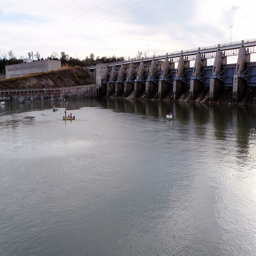
Small boats float near a lock for a dam.
A small boat in a large body of water.
Many boats are in the calm water near a bridge.
a river and two boats are in the water.
A few boats on the water outside of the locks of a dam